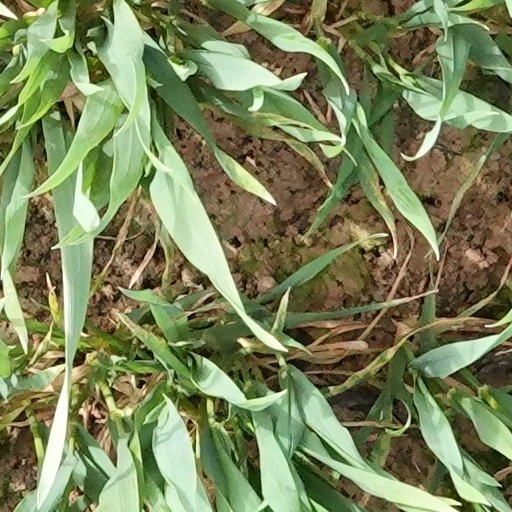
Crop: wheat